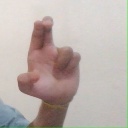
अक्षर: आ